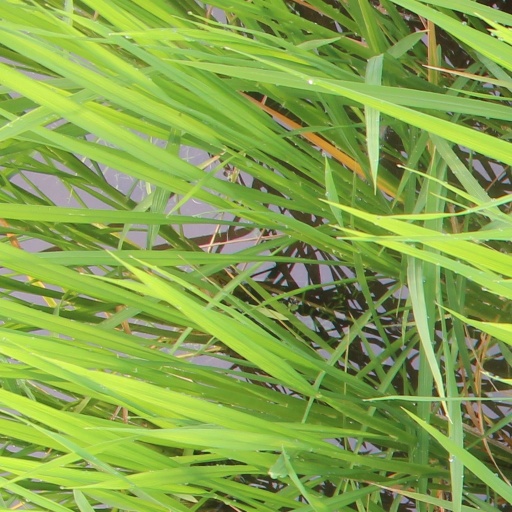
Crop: rice